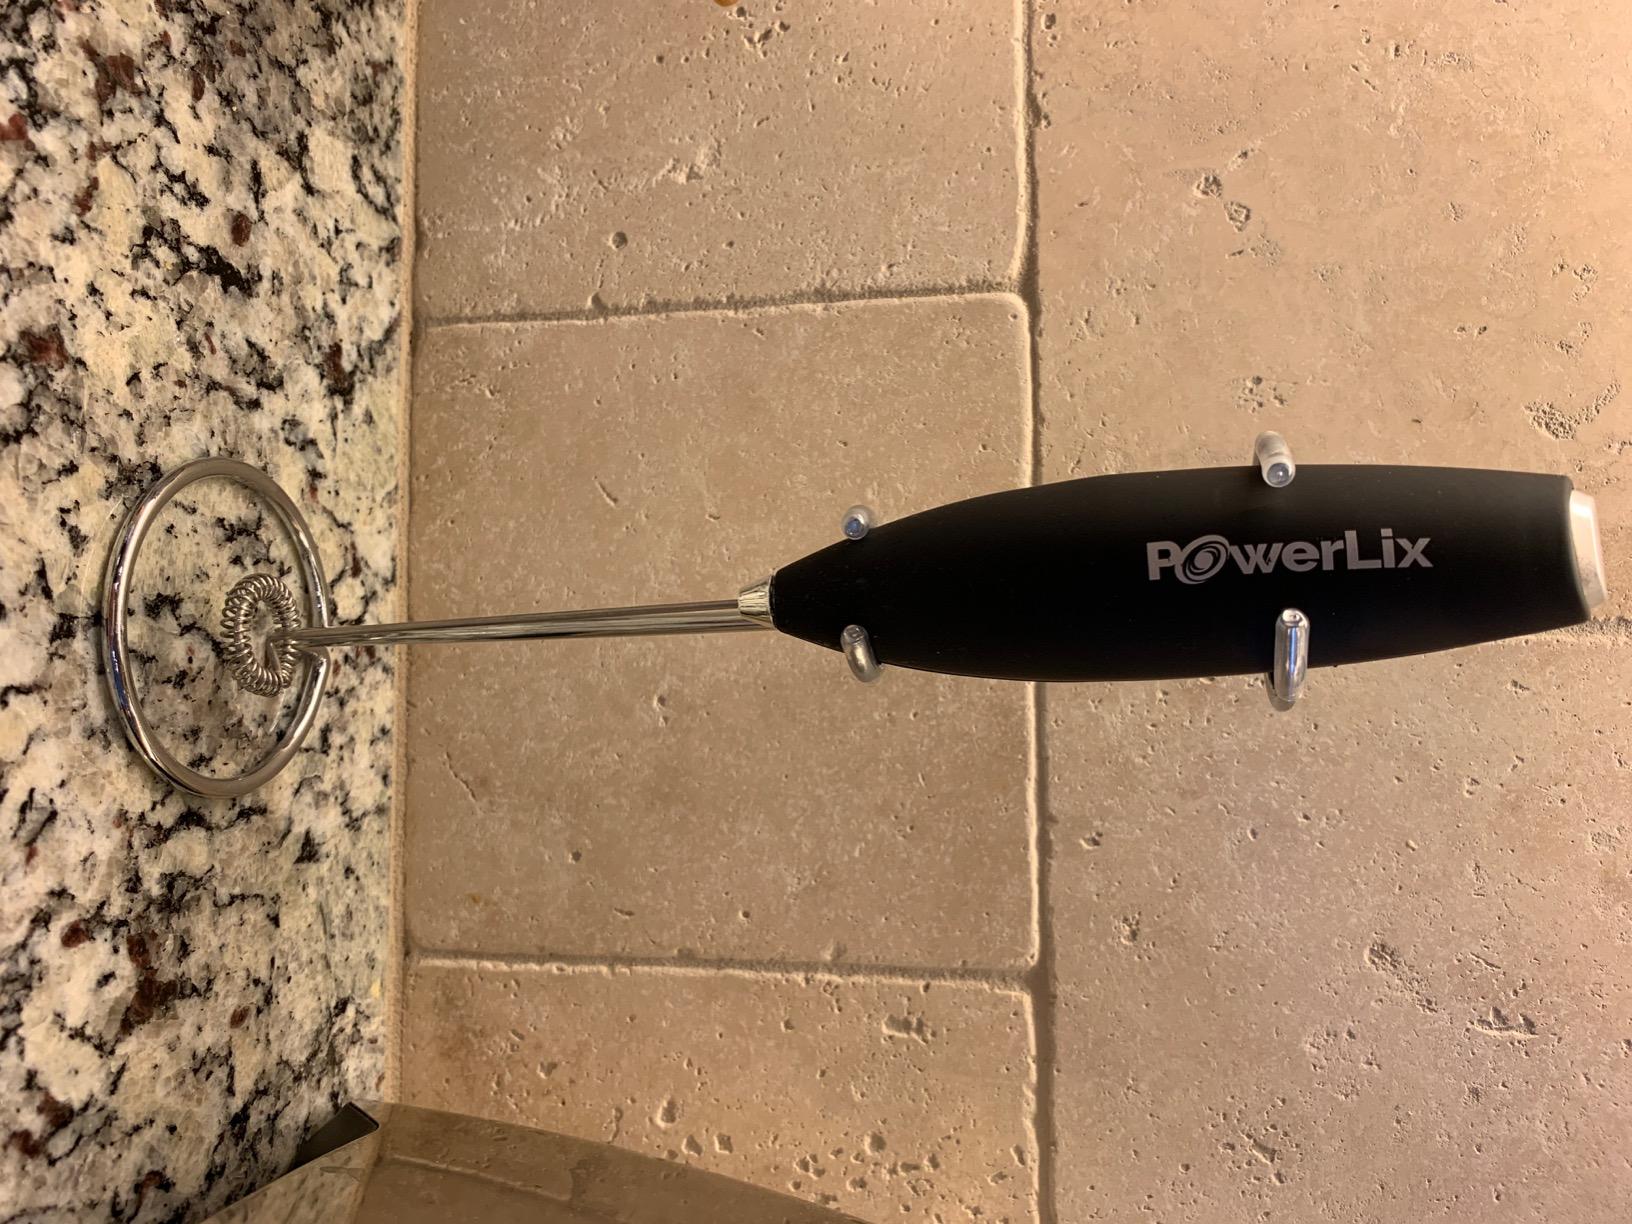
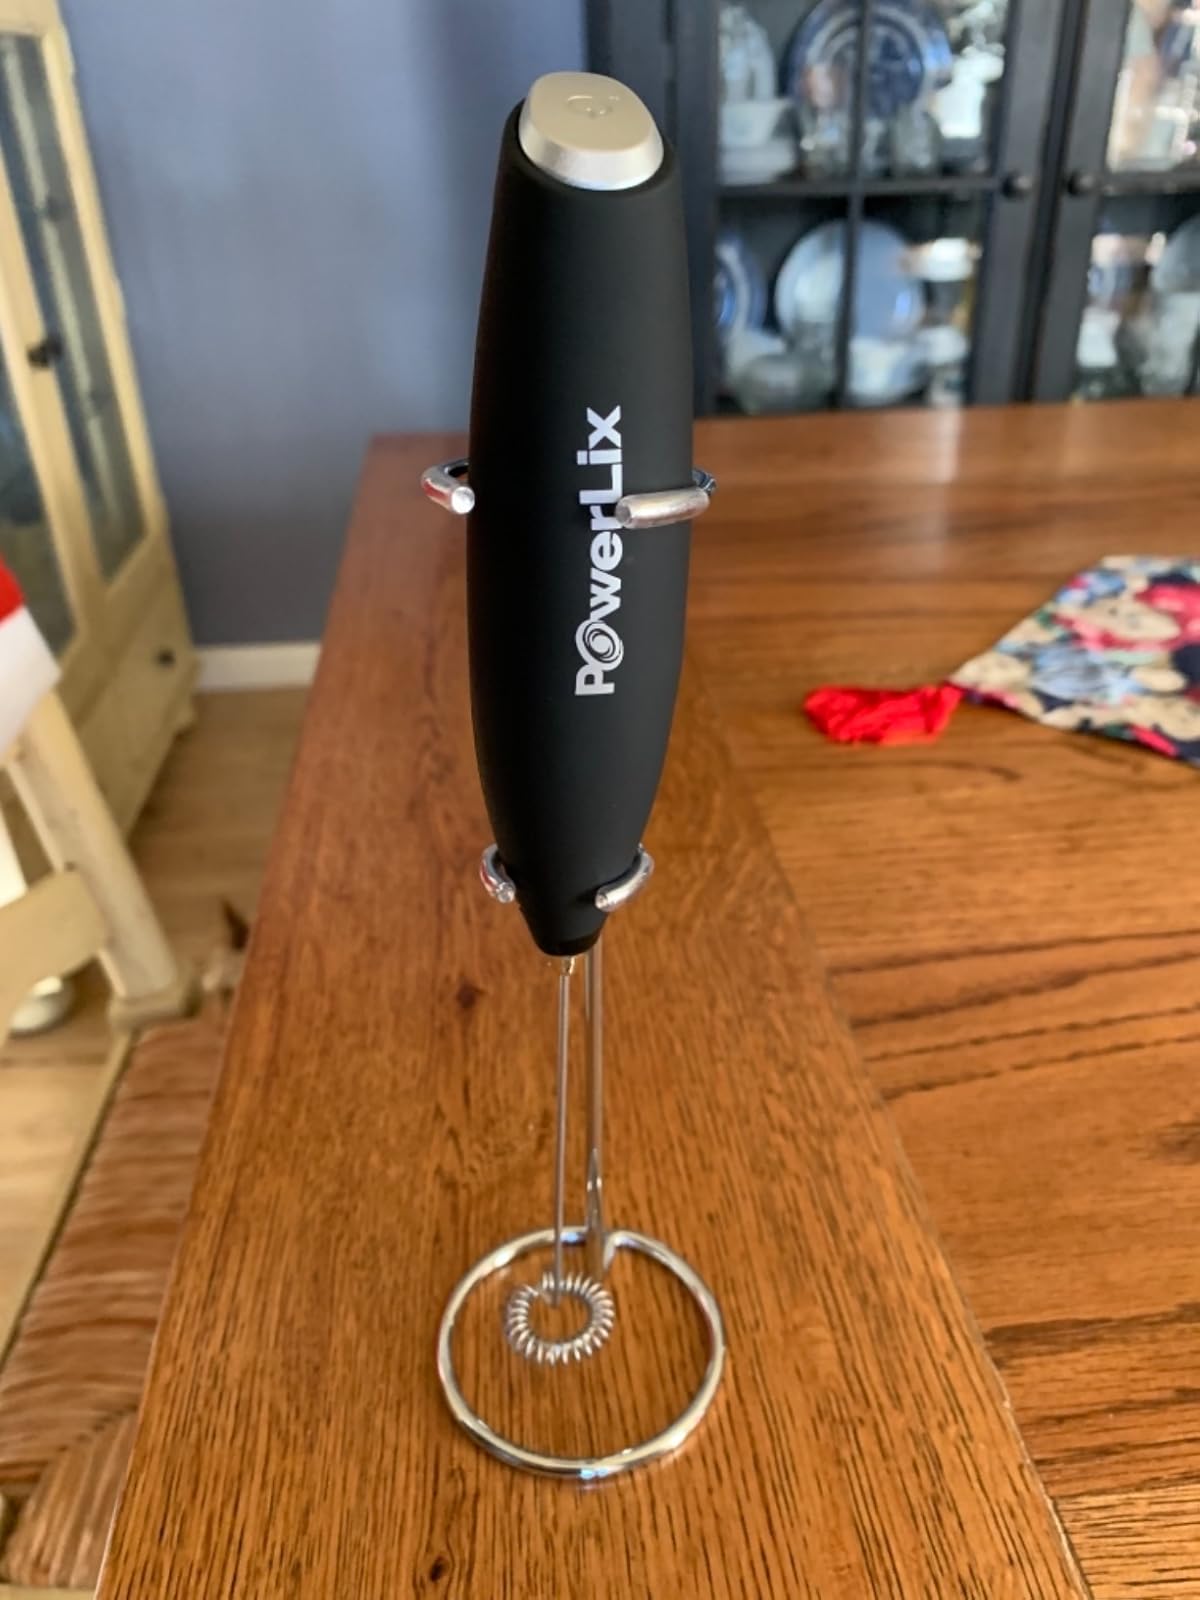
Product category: items_mixer
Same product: yes